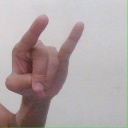
अक्षर: च